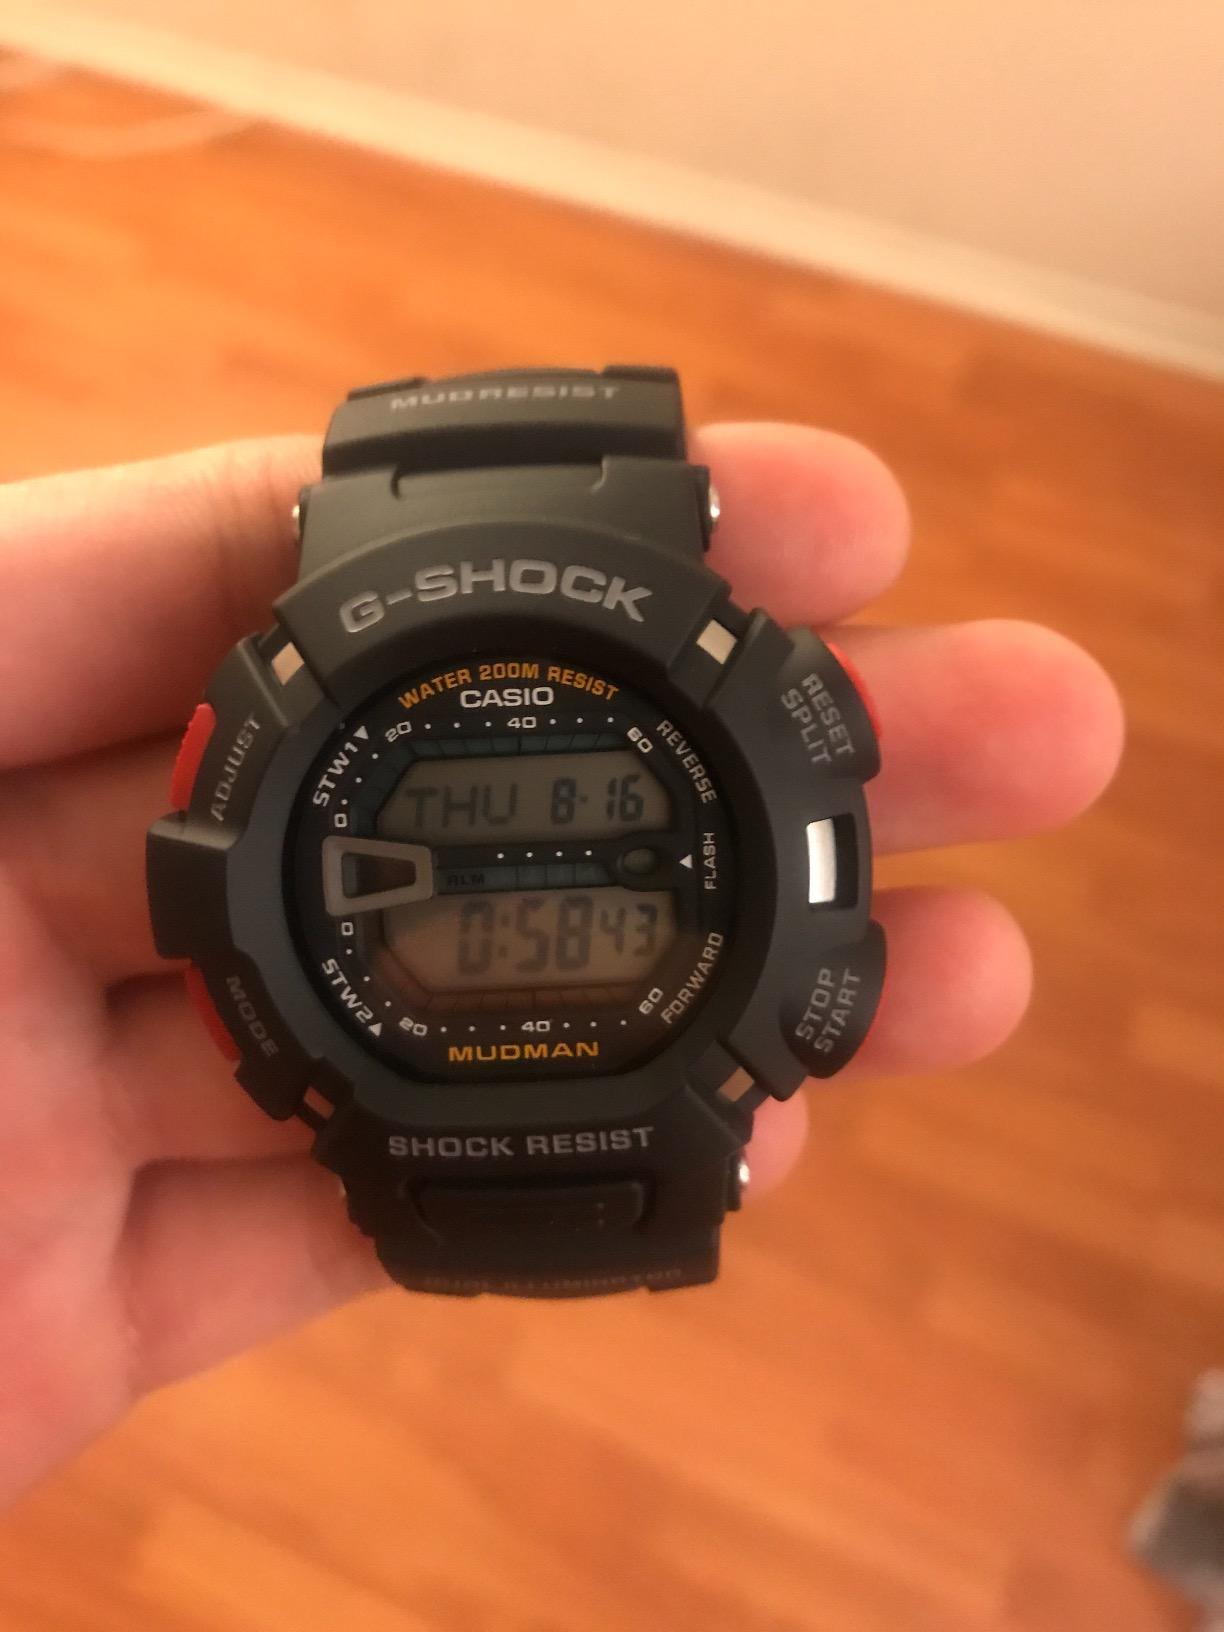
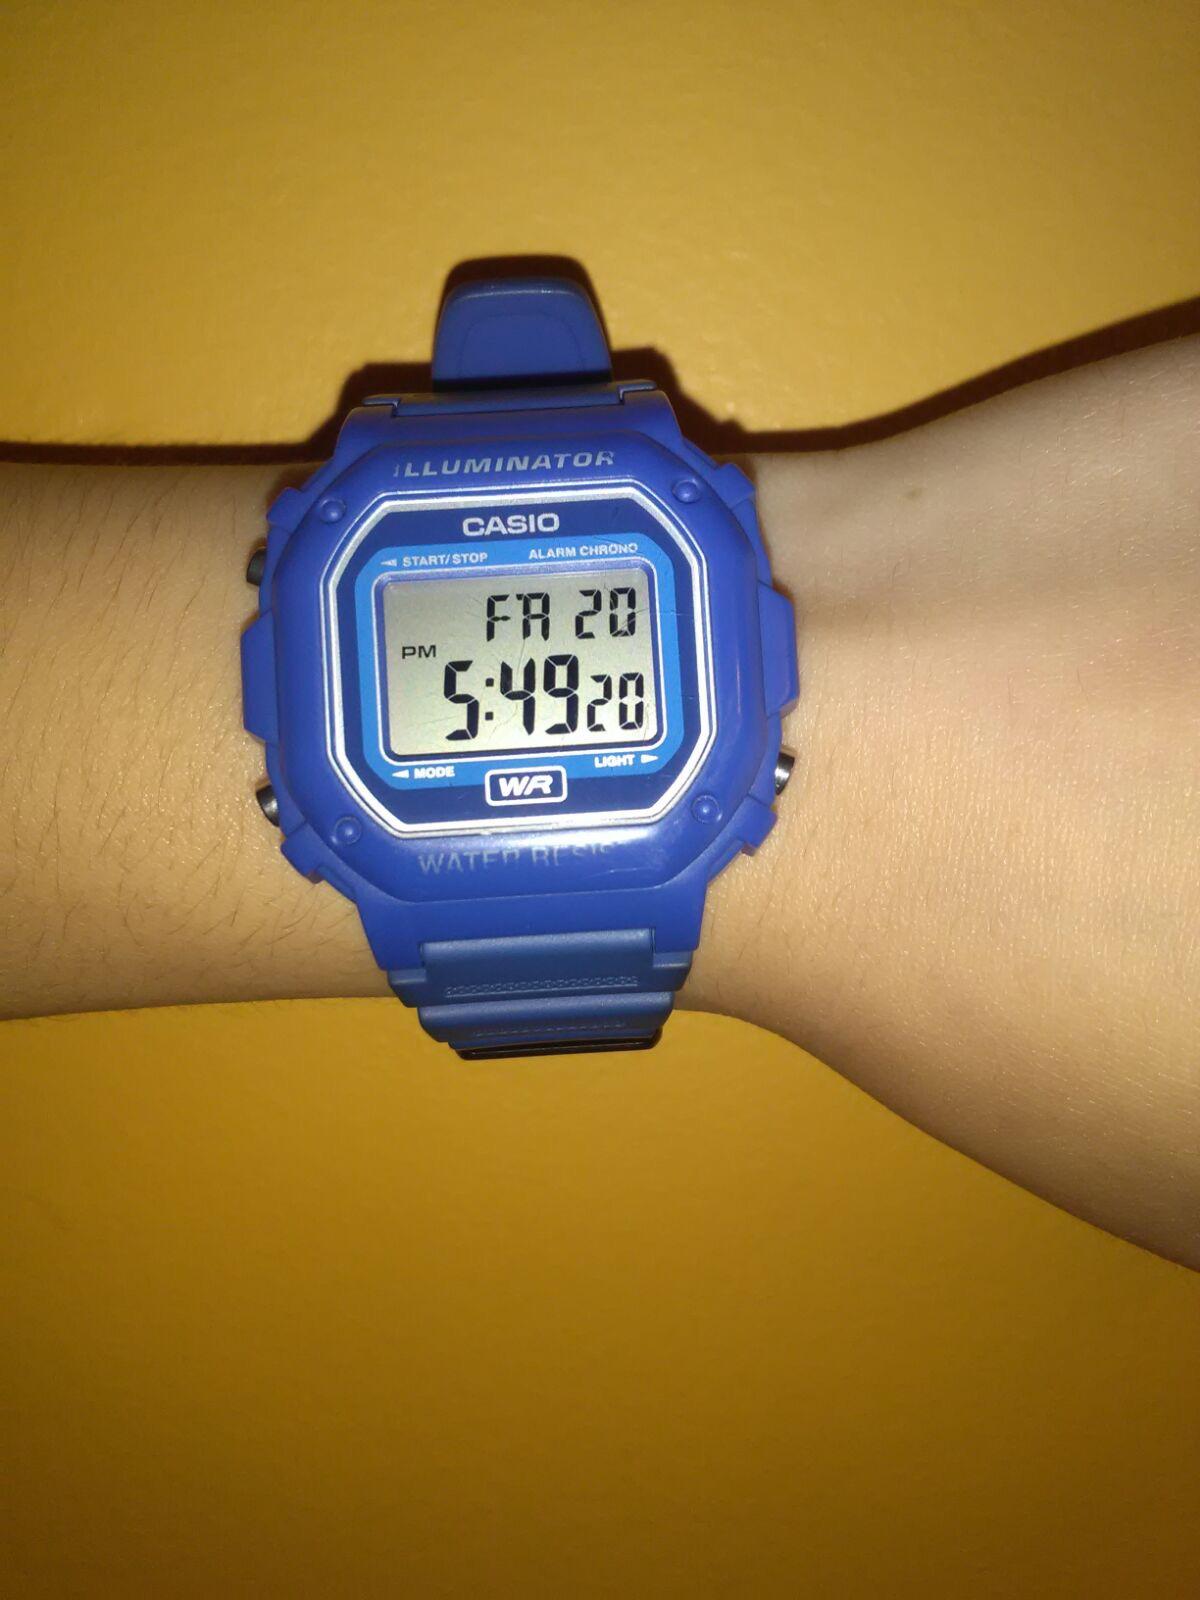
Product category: accessories_watch
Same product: no